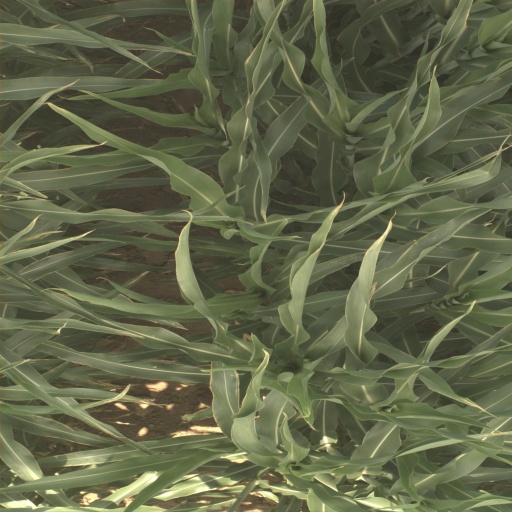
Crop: sorghum